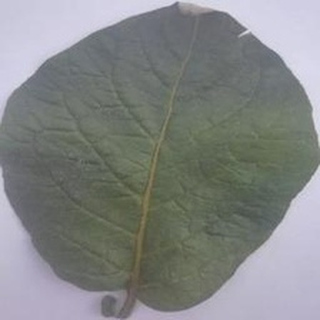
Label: healthy_potato